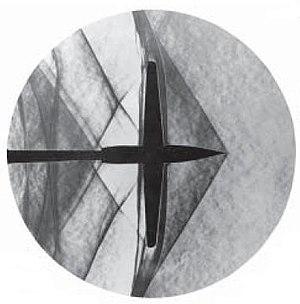
Une soufflerie est une installation d'essais utilisée en aérodynamique pour étudier les effets d'un écoulement d'air sur un corps, généralement un modèle de dimension réduite par rapport au réel. On peut effectuer dans une soufflerie des mesures, par exemple d'efforts, et des visualisations d'écoulement le plus souvent impossibles à faire dans les conditions réelles de déplacement. Il existe plusieurs centaines de souffleries dans le monde, dont le plus grand nombre sont aux USA.
La strioscopie est une méthode optique de visualisation qui permet d'isoler dans une image les détails et petites variations, notamment des faibles variations d'indice comme lors de la compression de l'air ou d'autres fluides. Elle est largement utilisée en aéronautique, bien que son rôle devienne de moins en moins important du fait du développement des simulations de mécanique des fluides par ordinateur.